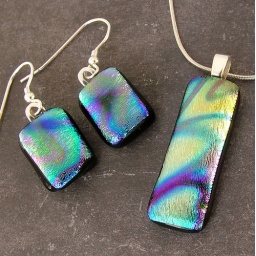
Dichroic glass and silver necklace &amp;amp; earrings boxed gift set by Chloe's Designs.